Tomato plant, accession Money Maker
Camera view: tilt-top (135 deg); turntable rotation: 300 degrees
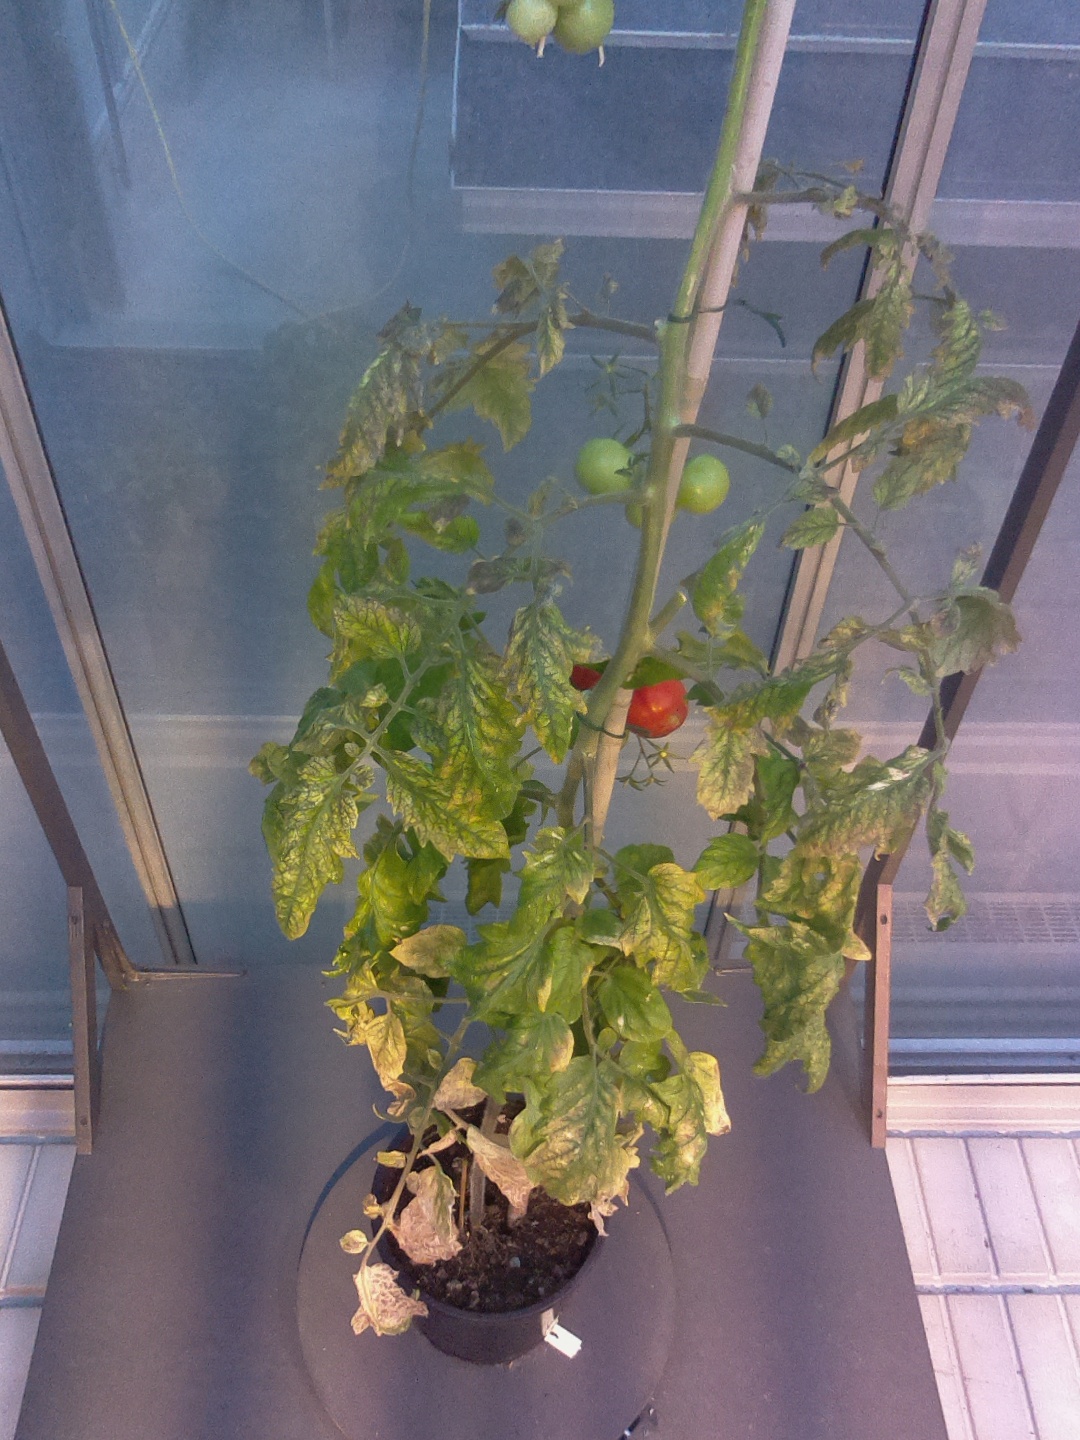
BBCH growth stage 82: 20%-30% of fruits show typical fully ripe color